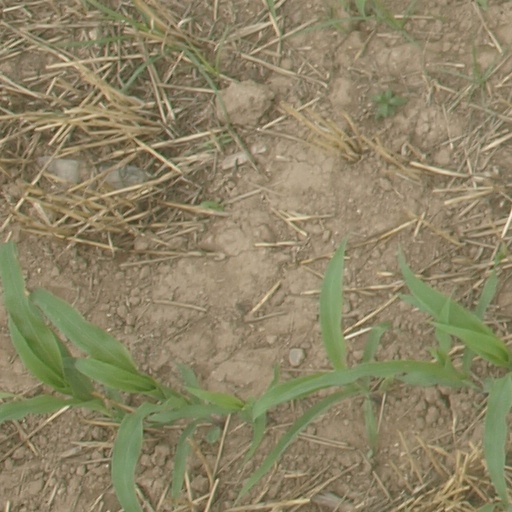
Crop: maize; corn